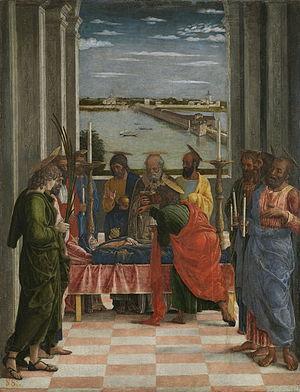
Cette page concerne l'année 1461 du calendrier julien.
La Collection Gonzague ou Galerie Céleste est une collection d'œuvres d'art commandées et acquises par la Maison de Gonzague à Mantoue, en Italie, et exposées à différents endroits, dont Palais ducal de Mantoue, le Palais du Te, le Palazzo San Sebastiano.